Anchor D Ranch

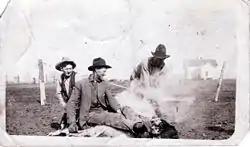
Cowboys At Anchor D Ranch, 1917

The Anchor D Ranch in Guymon, Oklahoma was one of the largest cattle ranches in the No Man's Land section of the Oklahoma/Texas Panhandle area. It was created around 1878 by Ezra Dudley, an investor from Newton, Massachusetts and his son, John. The ranch was headquartered on the Beaver River, in what is now Texas County, Oklahoma. After buying his first herd of cattle in south Texas, he hired experienced cowboys to drive them to the ranch. He continued to add more cattle, until he eventually he was feeding around thirty thousand cattle on an estimated .